Eaton Harbors Corporation

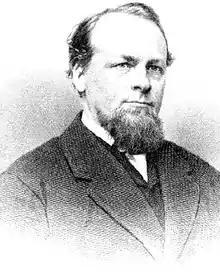
C. H. DeLamater.

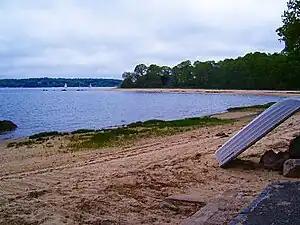
Eaton Harbors Corp Beach

The corporation was created on September 14, 1927 by the heirs of Cornelius H. DeLamater who at the time still collectively owned approximately of land in Eatons Neck and Asharoken. Mr. DeLamater was owner of the Delamater Iron Works in New York City. The iron works was responsible for constructing the turret and machinery of the Union Ironclad Monitor during the Civil War. Delamater created a vast estate on Eaton's Neck beginning in 1862, and the Eaton Harbors Corporation was created when the estate was subdivided for sale. The DeLamater Mansion still stands today as a landmark home in the community.